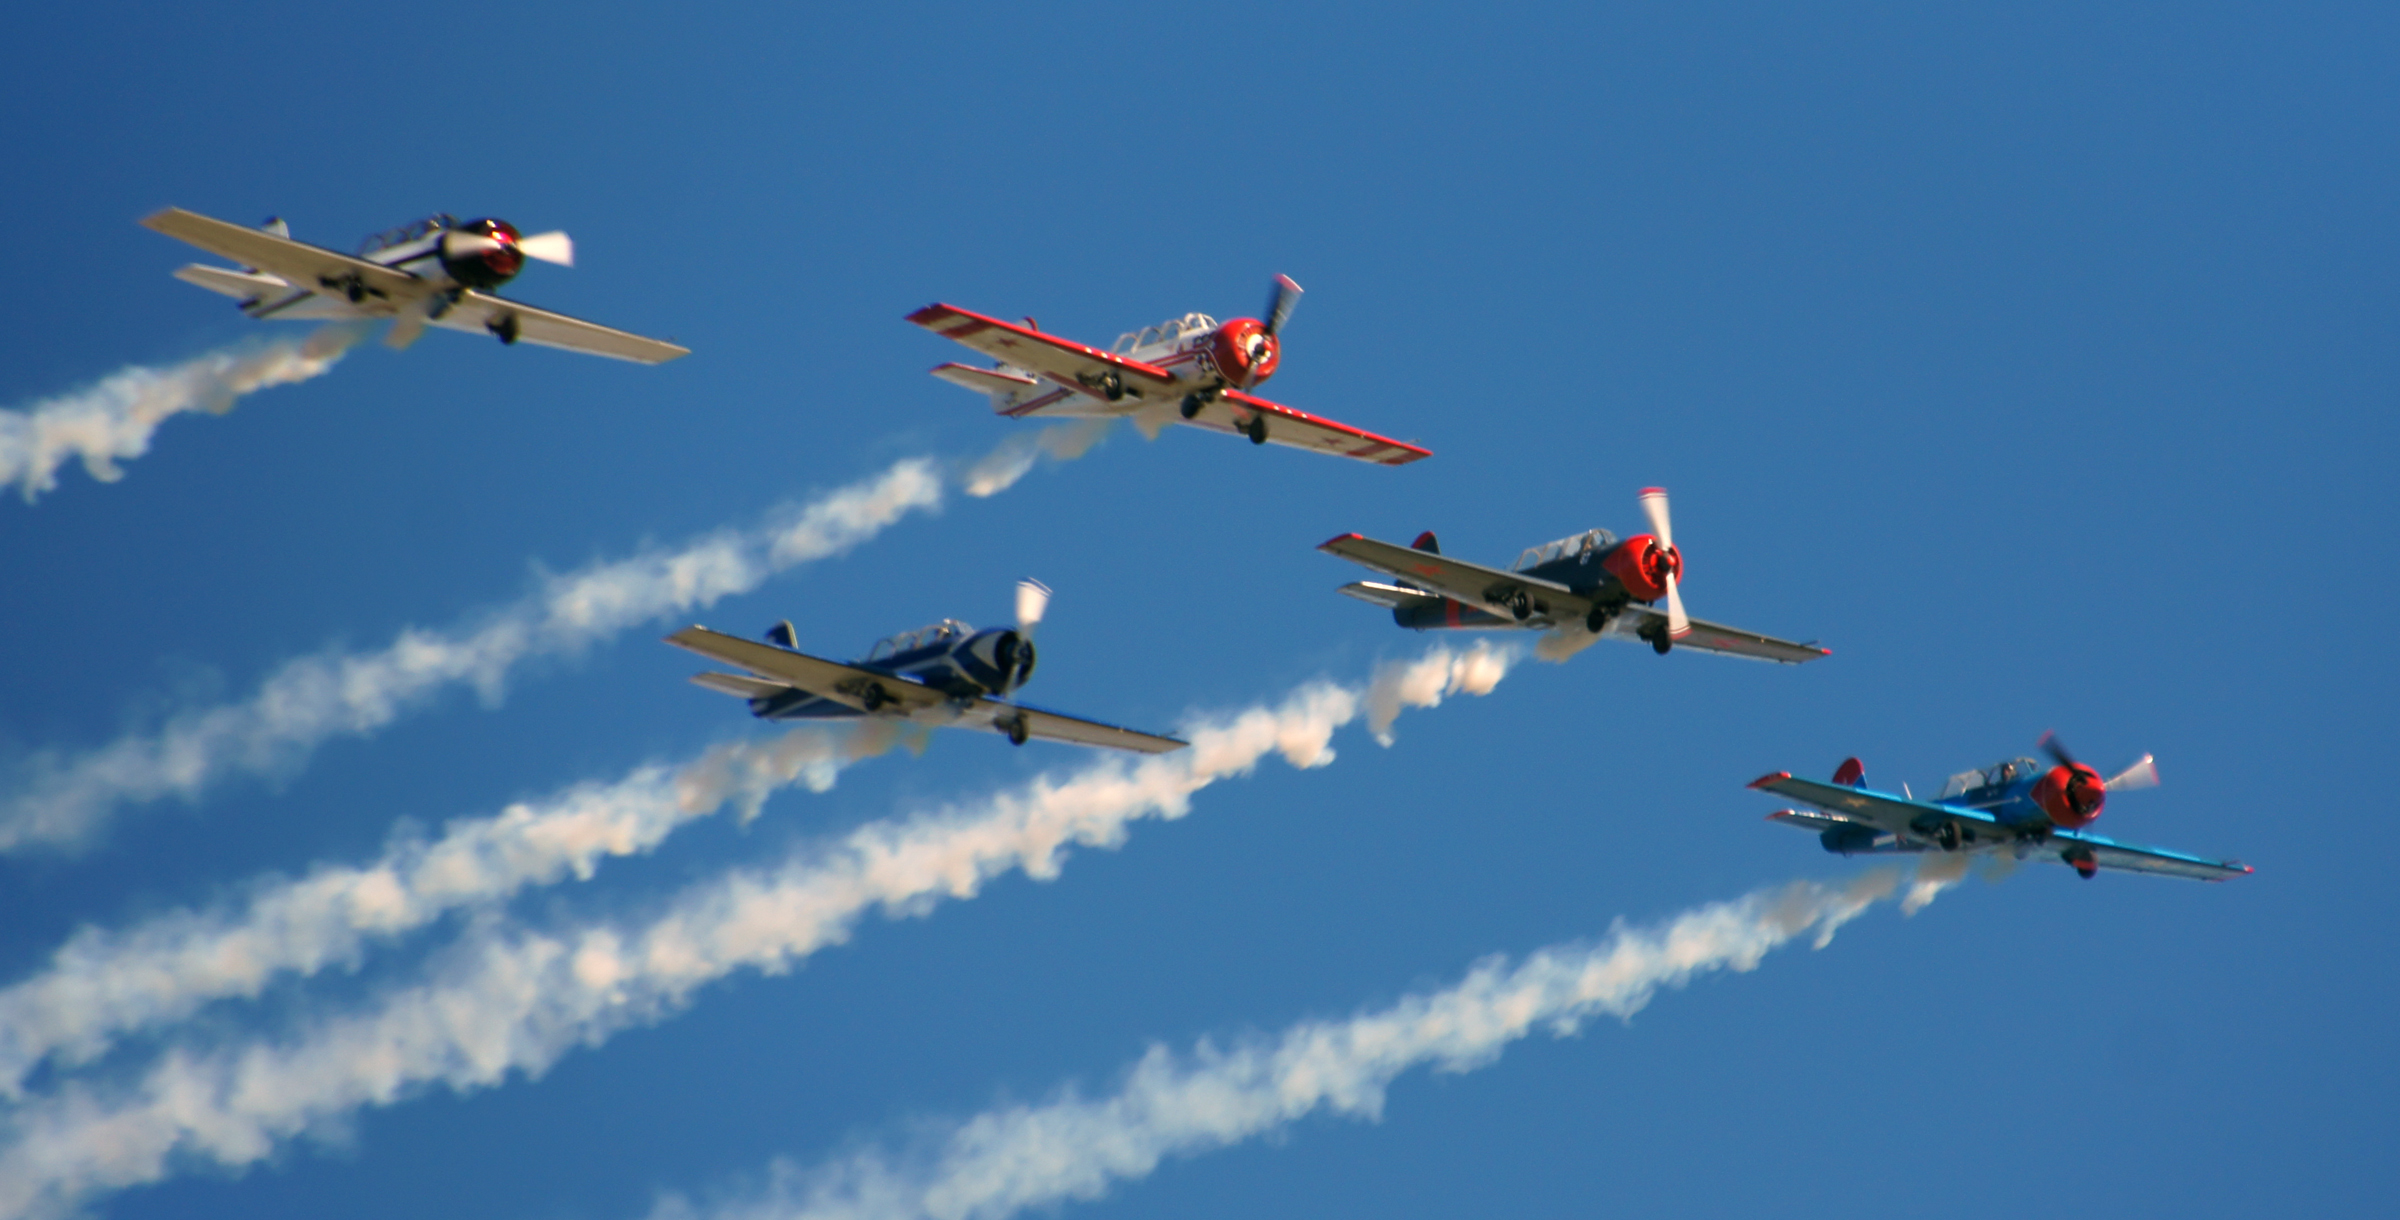
wing, airplane, vehicle, airline, aviation, flight, event, airshows, sonydslra580, tamron18270mmf3563pzd, warbirdsoverwanaka2014, smoketrails, yak52, yakovlevyak52, formationflying, takeoff, air show, air force, aerobatics, atmosphere of earth, general aviation